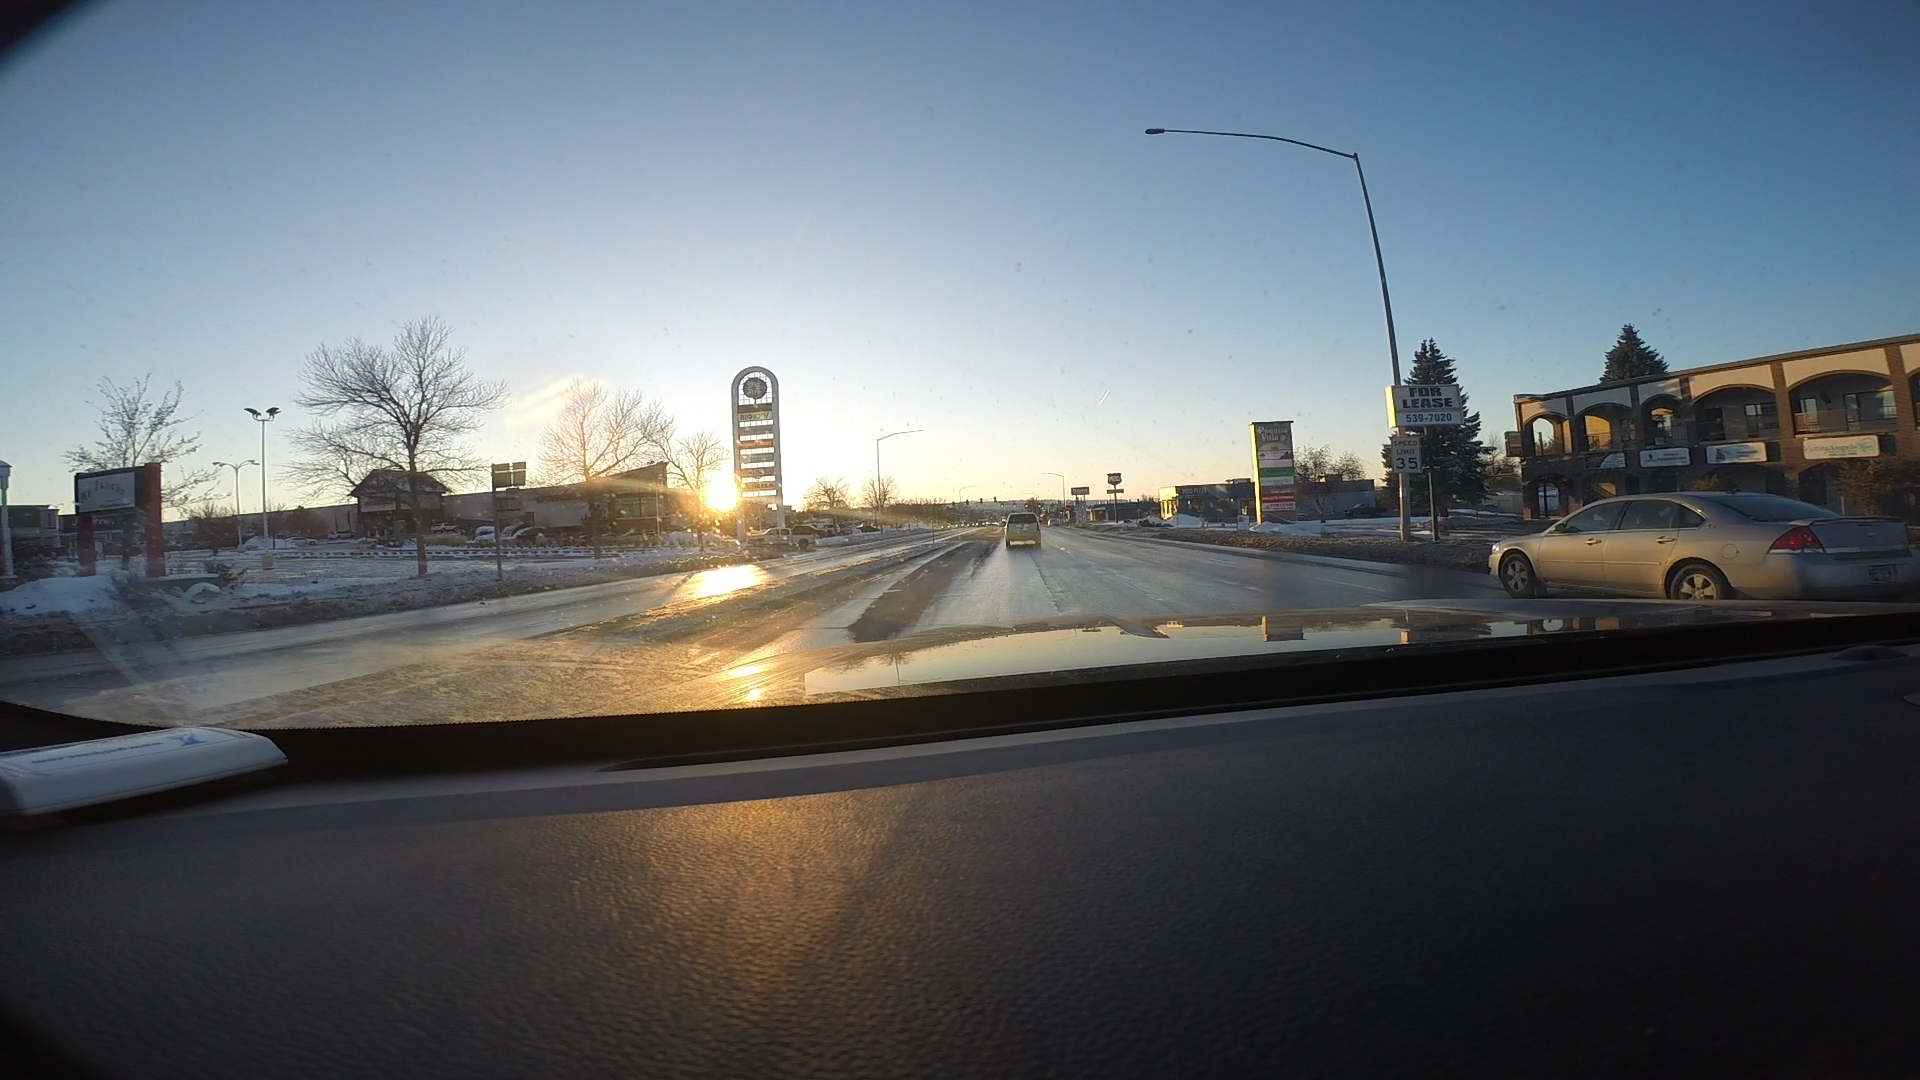
Speed limit sign label: mph35